Salem Hospital (Oregon)

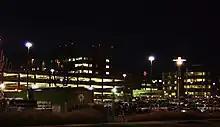
Campus at night

Salem Hospital serves an area of over 400,000 people and is licensed for 644 acute-care beds, as of 2025. Service is provided to a three-county area that includes Marion, Yamhill, and Polk counties. The hospital is Salem's largest private employer with 6,400 employees. Emergency department visits totaled 115,479, surgeries performed totaled 16,167, and 3,024 babies were delivered at the hospital in 2024.